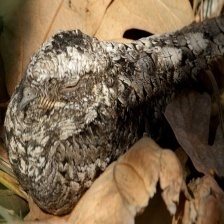
Species: COMMON POORWILL
Scientific name: PHALAENOPTILUS NUTTALLII